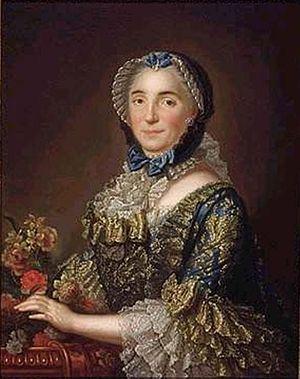
François Le Verrier de Rousson ou François Leverrier de Rousson, né en 1656 à Paris et mort le 7 novembre 1732 à Québec, est un mousquetaire du roi, capitaine des troupes de la Marine et major de la ville de Montréal.
Pierre de Rigaud de Vaudreuil de Cavagnial, né le 22 novembre 1698 à Québec et mort le 4 août 1778 à Paris, quatrième fils de Philippe de Rigaud de Vaudreuil et de Louise-Élisabeth de Joybert de Soulanges et de Marson, fut marquis de Vaudreuil, officier de la Marine, gouverneur de Trois-Rivières, gouverneur de Louisiane et le dernier gouverneur général de la Nouvelle-France. De tous les gouverneurs de la Nouvelle-France, Pierre de Rigaud de Vaudreuil est le seul né dans la colonie.